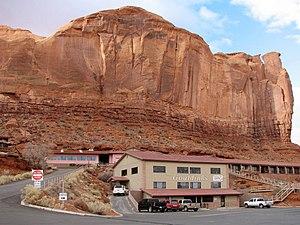
Motel Goulding's Lodge près de Monument Valley, Utah, USA
Goulding est une localité américaine dans le comté de San Juan, en Utah. Elle s'organise notamment autour d'un poste de traite, le Goulding's Trading Post, ainsi que d'un lodge, le Goulding's Lodge.